San Sebastian College – Recoletos

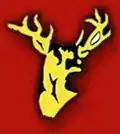
The San Sebastian Golden Stag

San Sebastian College–Recoletos has two separate gates namely the Recto Gate, which is situated at Recto Avenue, formerly Azcarraga Avenue and the (Plaza) Del Carmen Gate, in which the parking lot and the Minor Basilica of San Sebastian is located. This is also where the convent of the Order of Augustinian Recollects is situated.